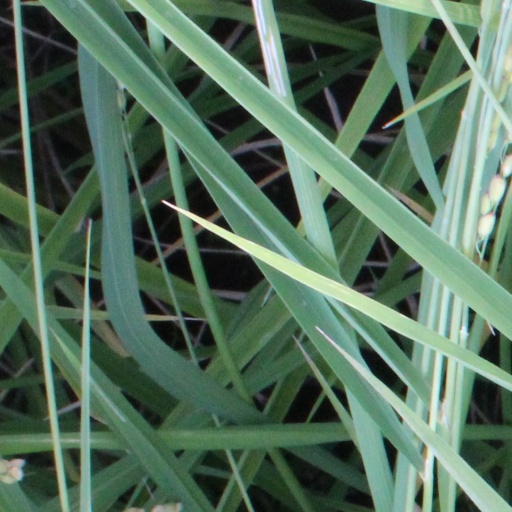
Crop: rice